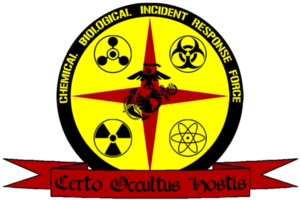
La Force de réponse aux incident chimiques et biologiques est une unité du Corps des Marines des Etats-Unis chargée de contrer les effets d'un incident chimique, biologique, radiologique, nucléaire ou explosif à haut rendement. La force a été créée en avril 1996 par le général Charles C. Krulak, alors commandant du corps des Marines. L'unité est basée à Naval Support Facility Indian Head à Indian Head, Maryland et tombe sous le commandement du United States Marine Corps Forces Command.